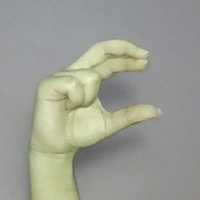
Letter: thal